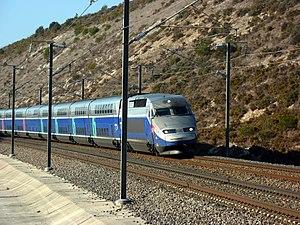
TGV Réseau Duplex n°618 circulant sur la LGV Sud-Est